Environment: lab
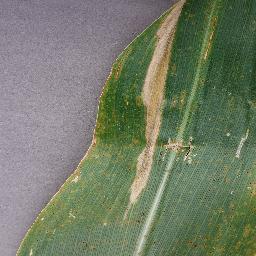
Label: northern_corn_leaf_blight